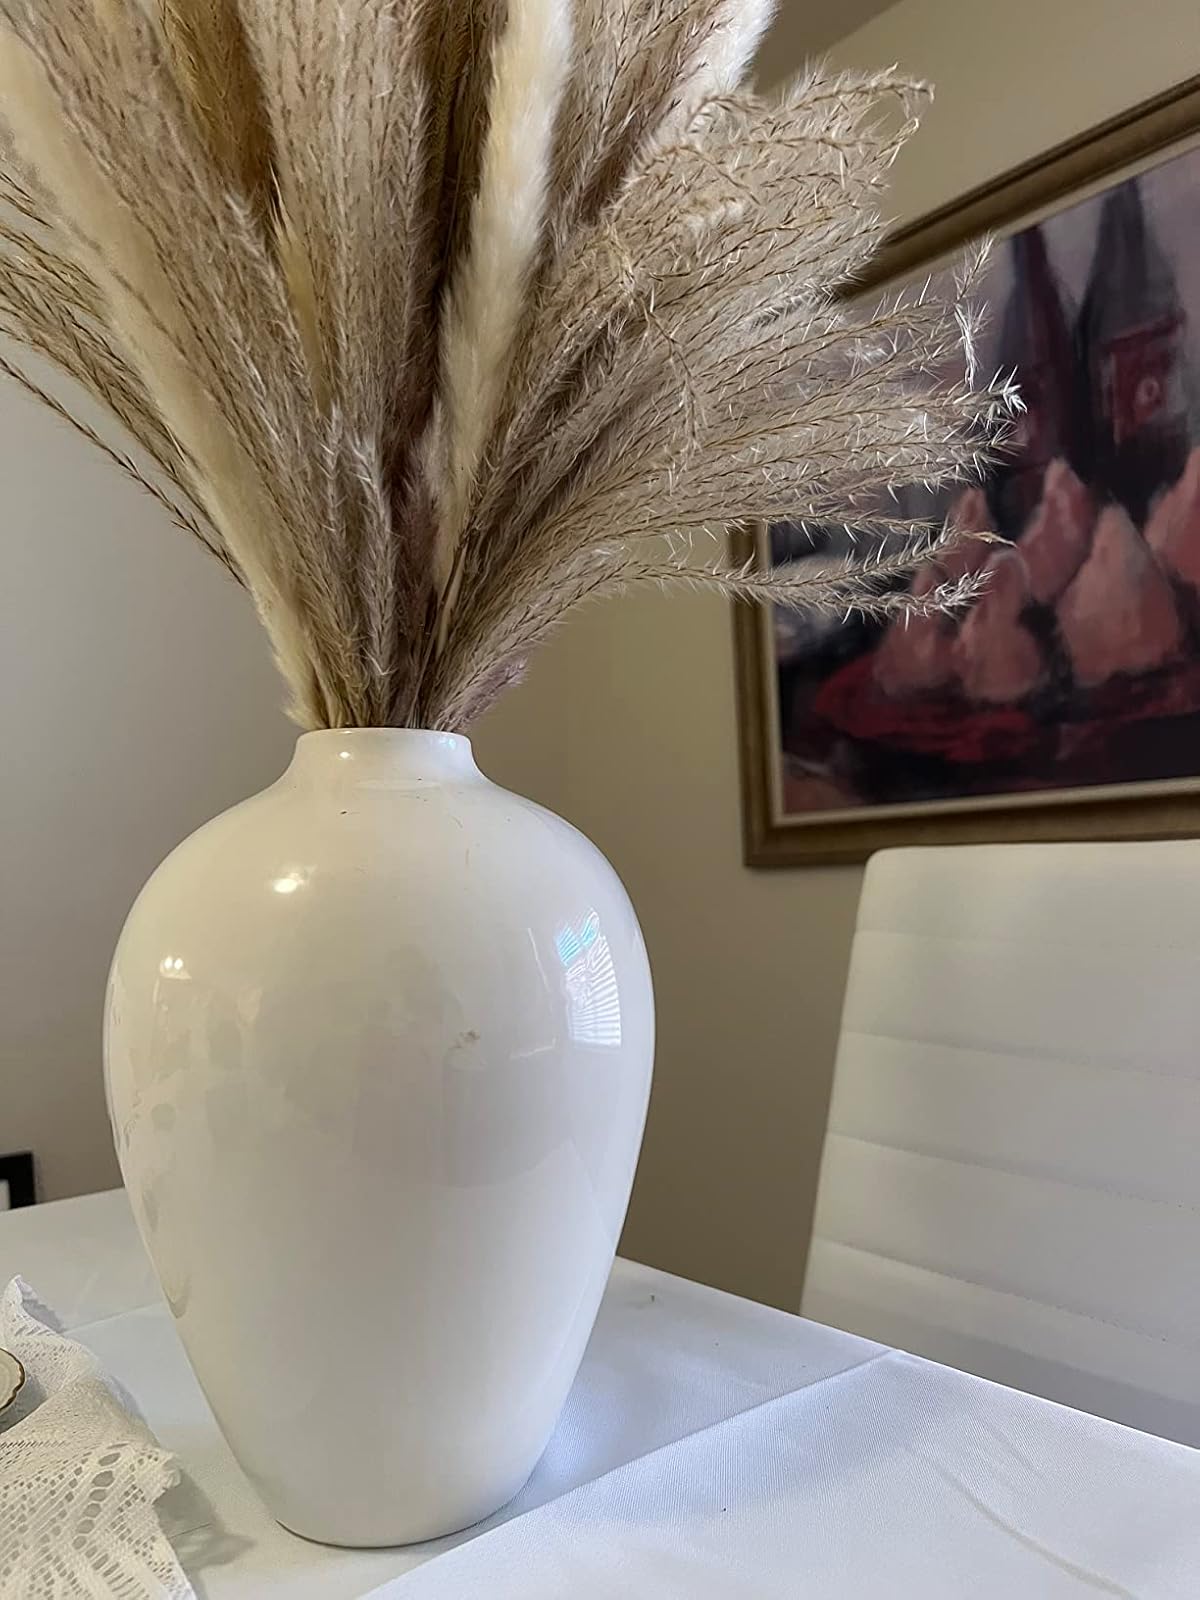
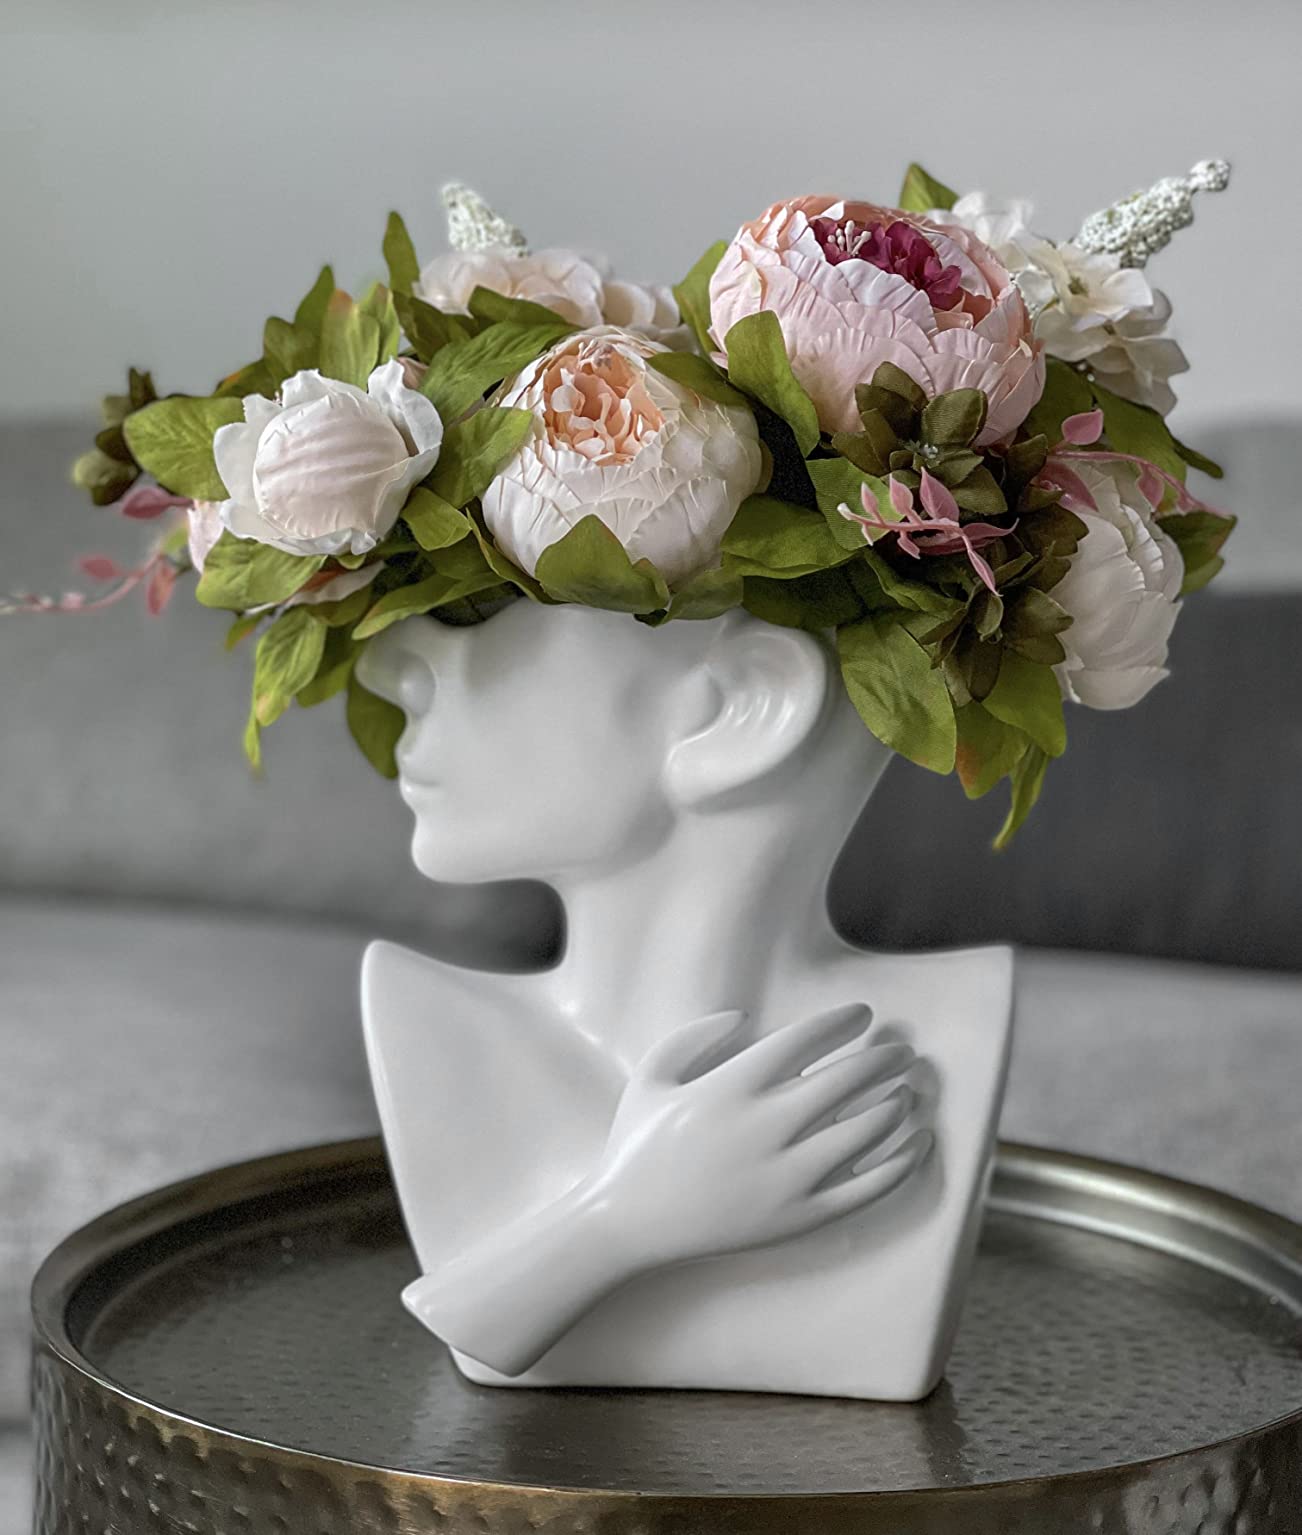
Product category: vase
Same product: no